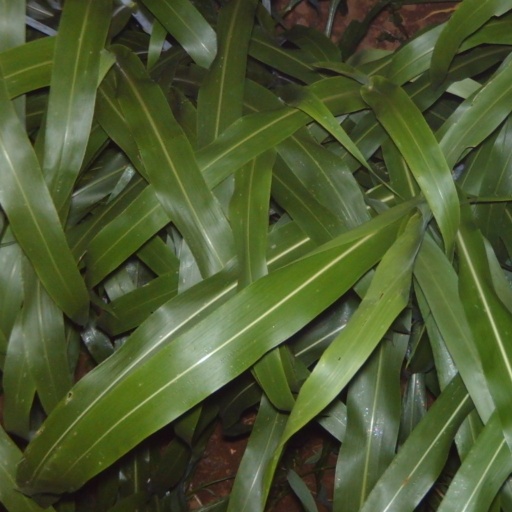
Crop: sorghum